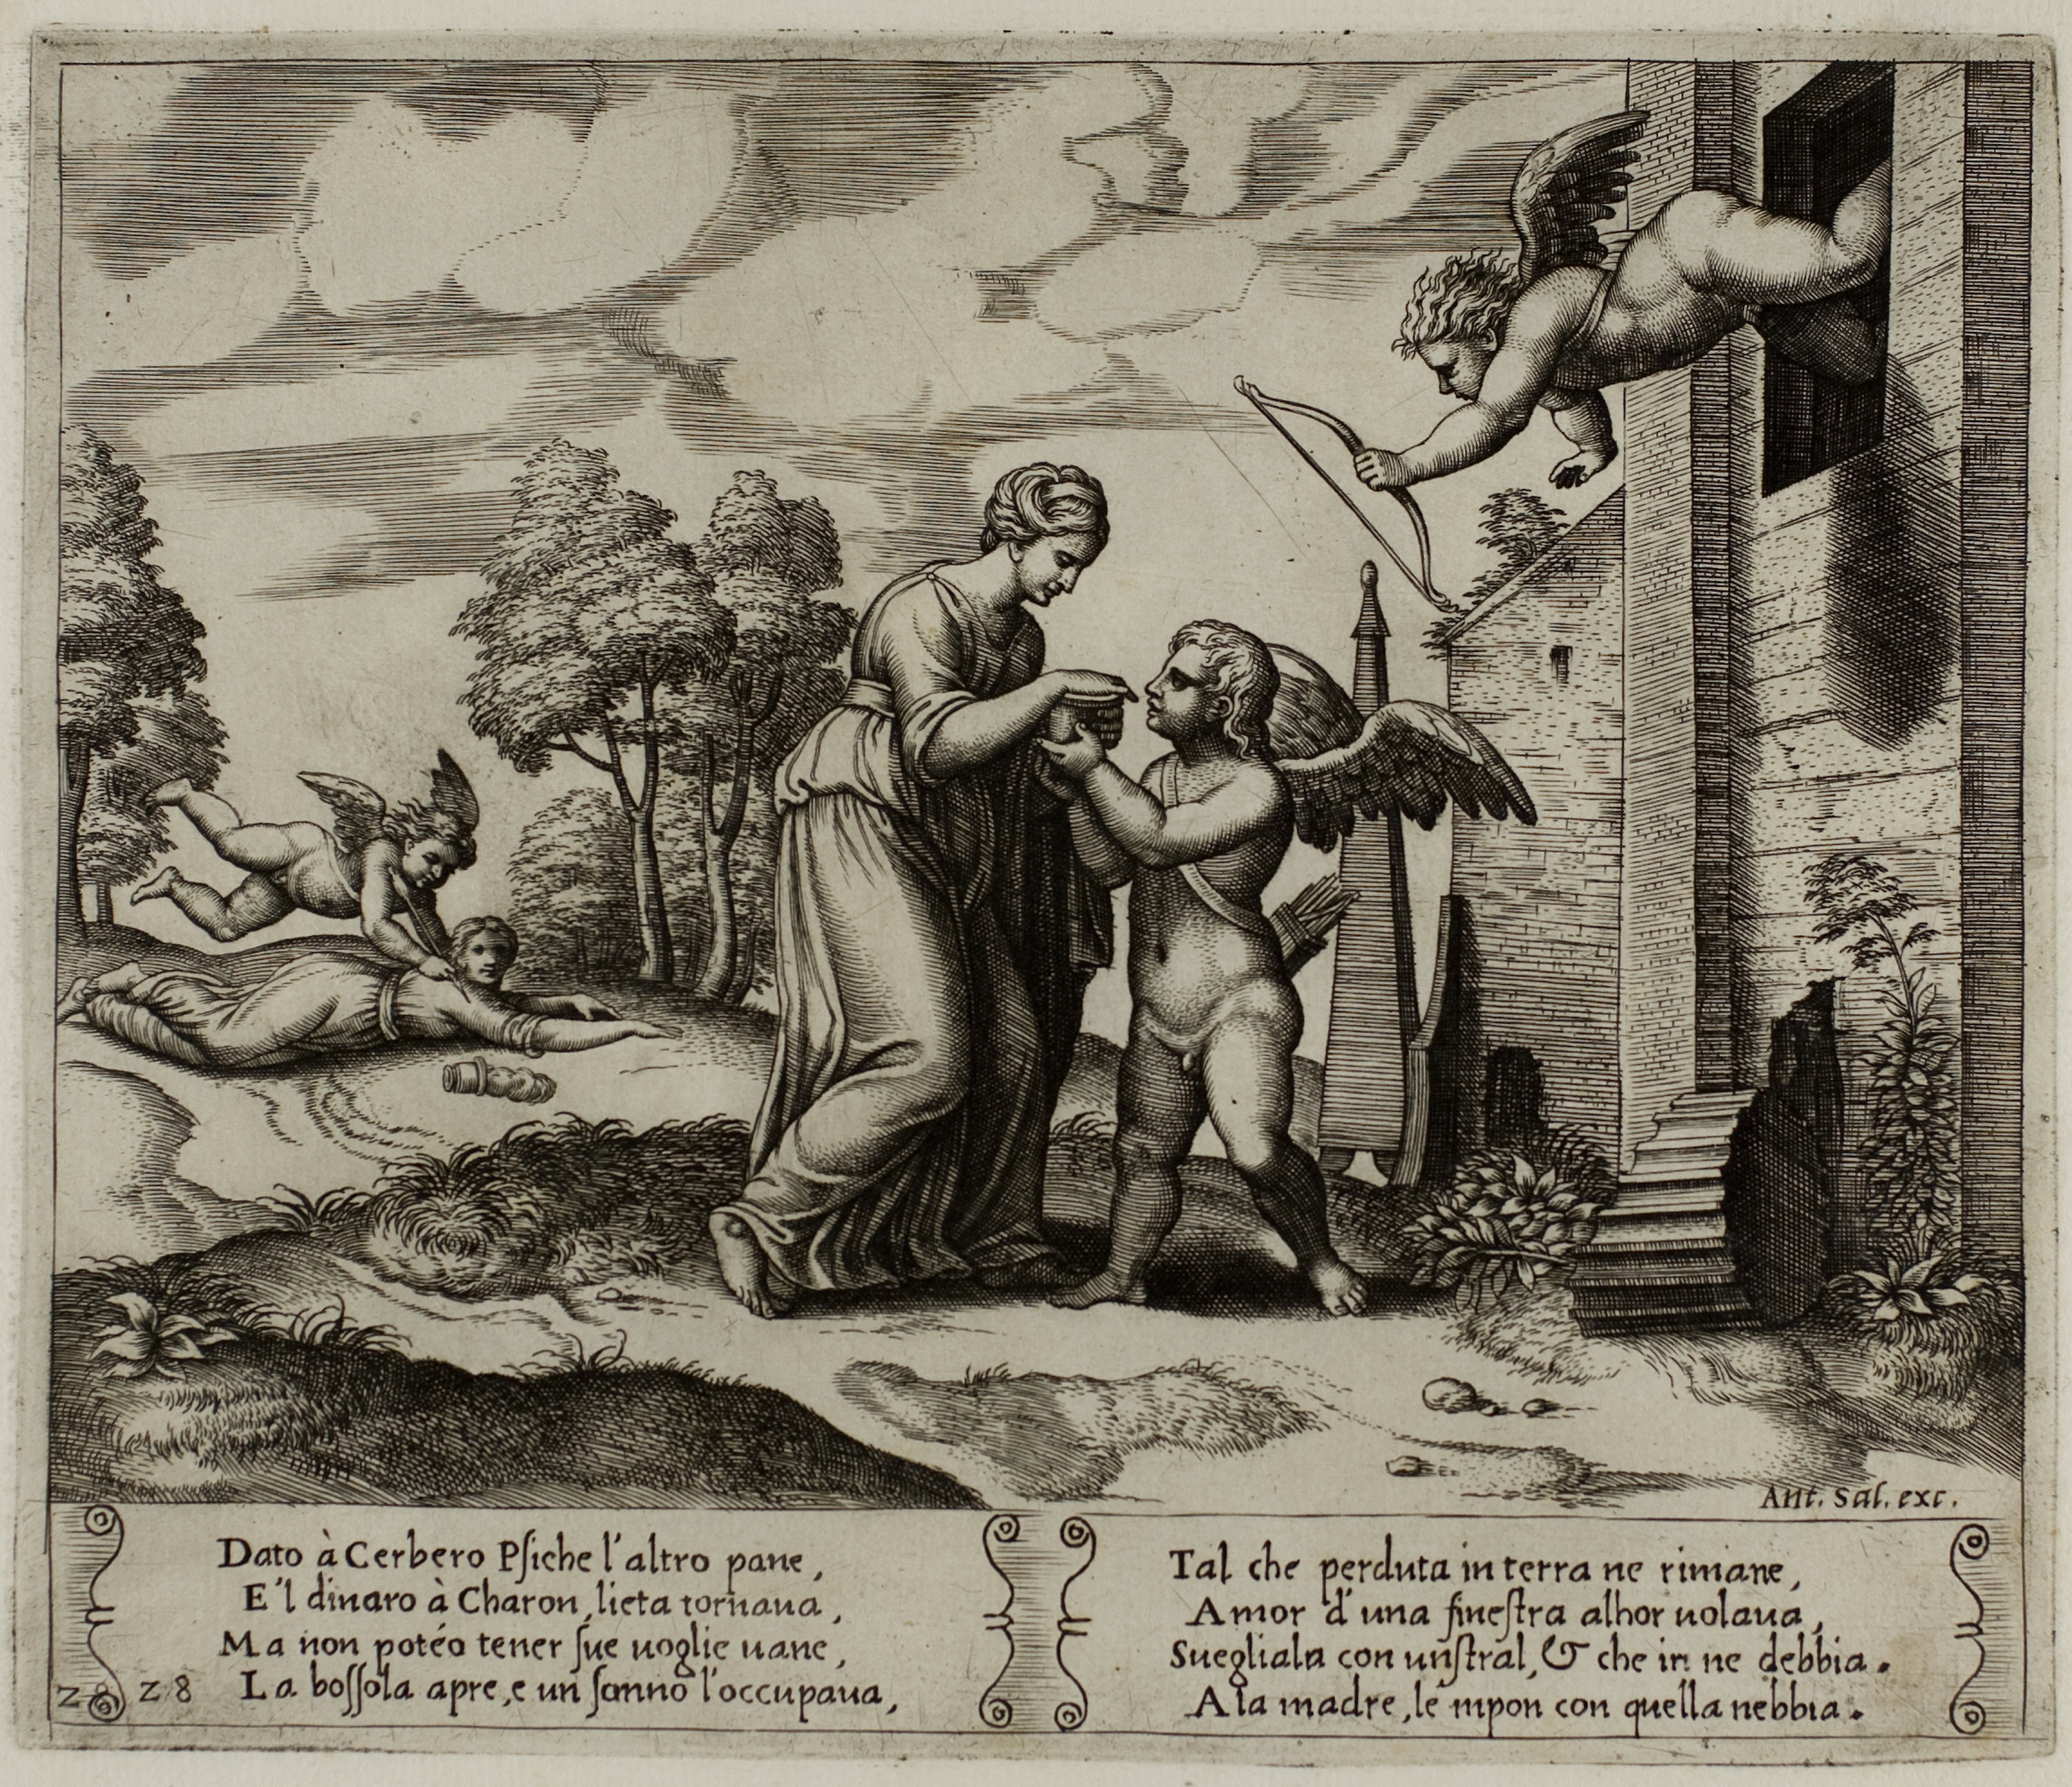
art, history, black and white, illustration